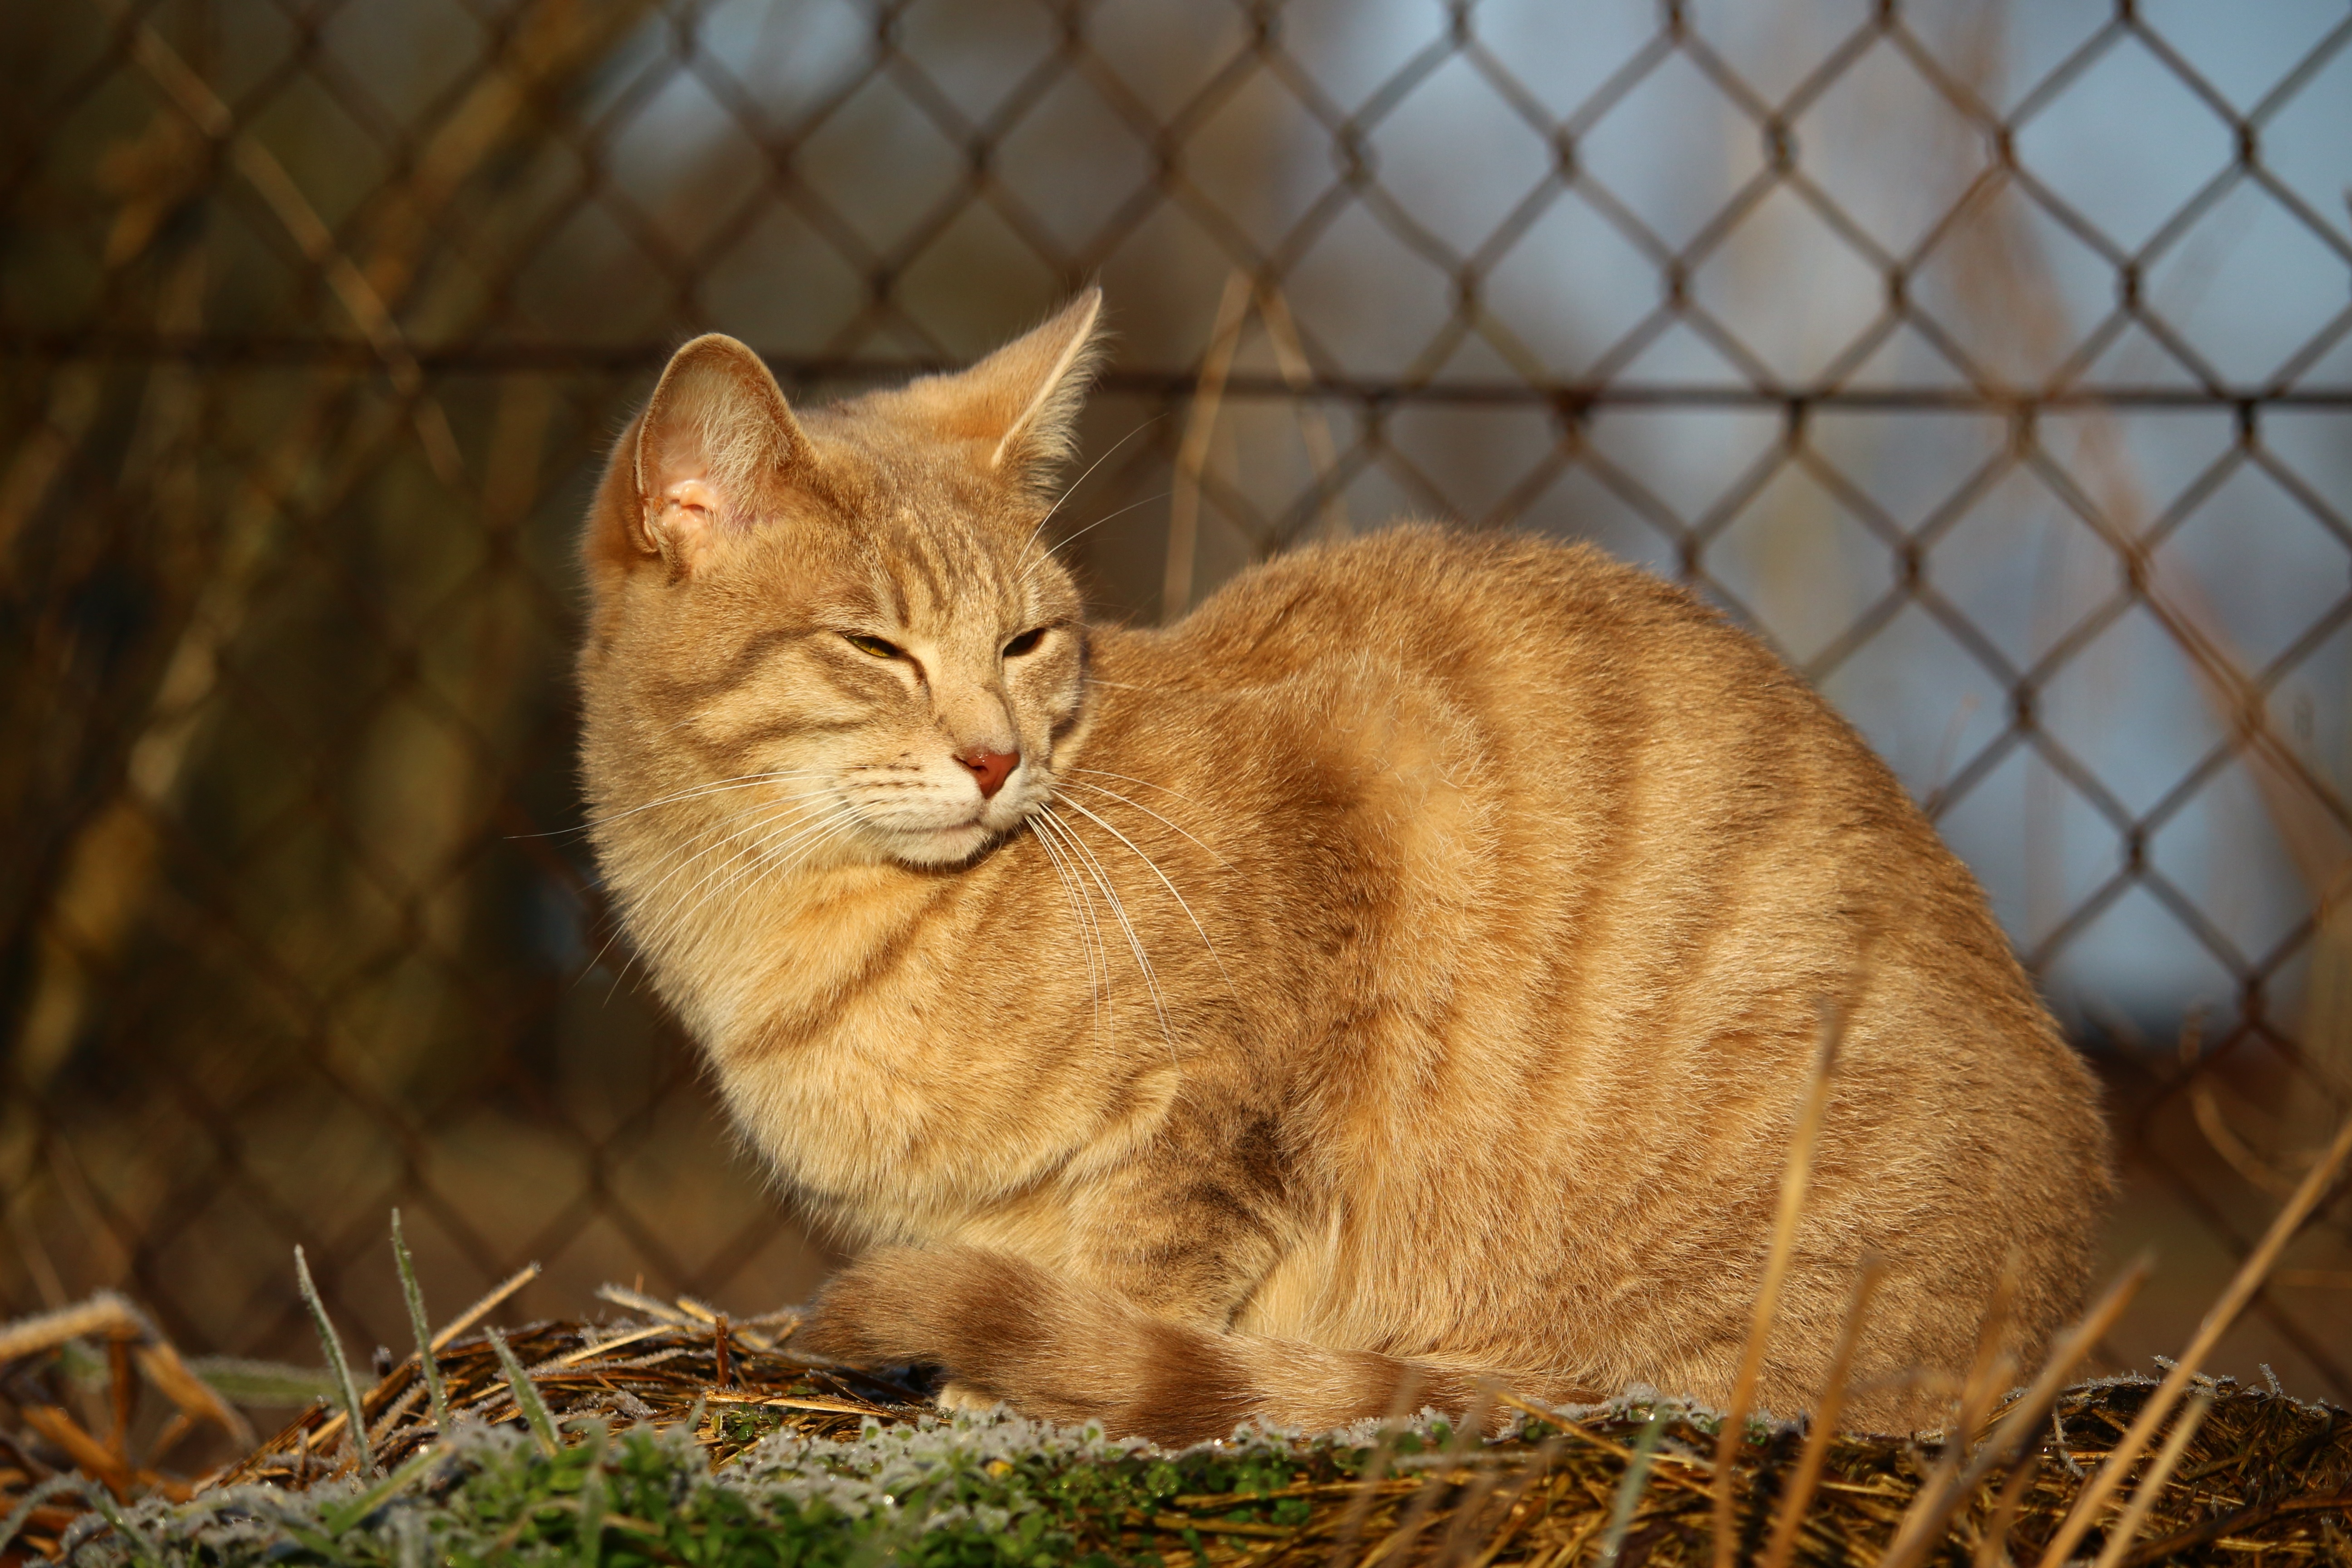
kitten, cat, mammal, fauna, whiskers, vertebrate, mieze, breed cat, mackerel, tiger cat, cat face, wire mesh, tabby cat, wild cat, small to medium sized cats, cat like mammal, domestic short haired cat, pixie bob, rusty spotted cat